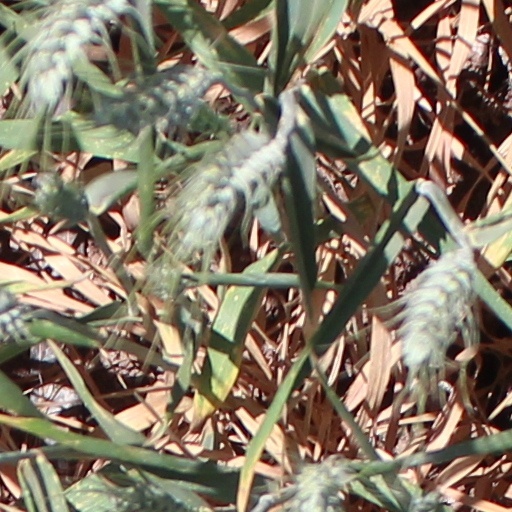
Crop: wheat